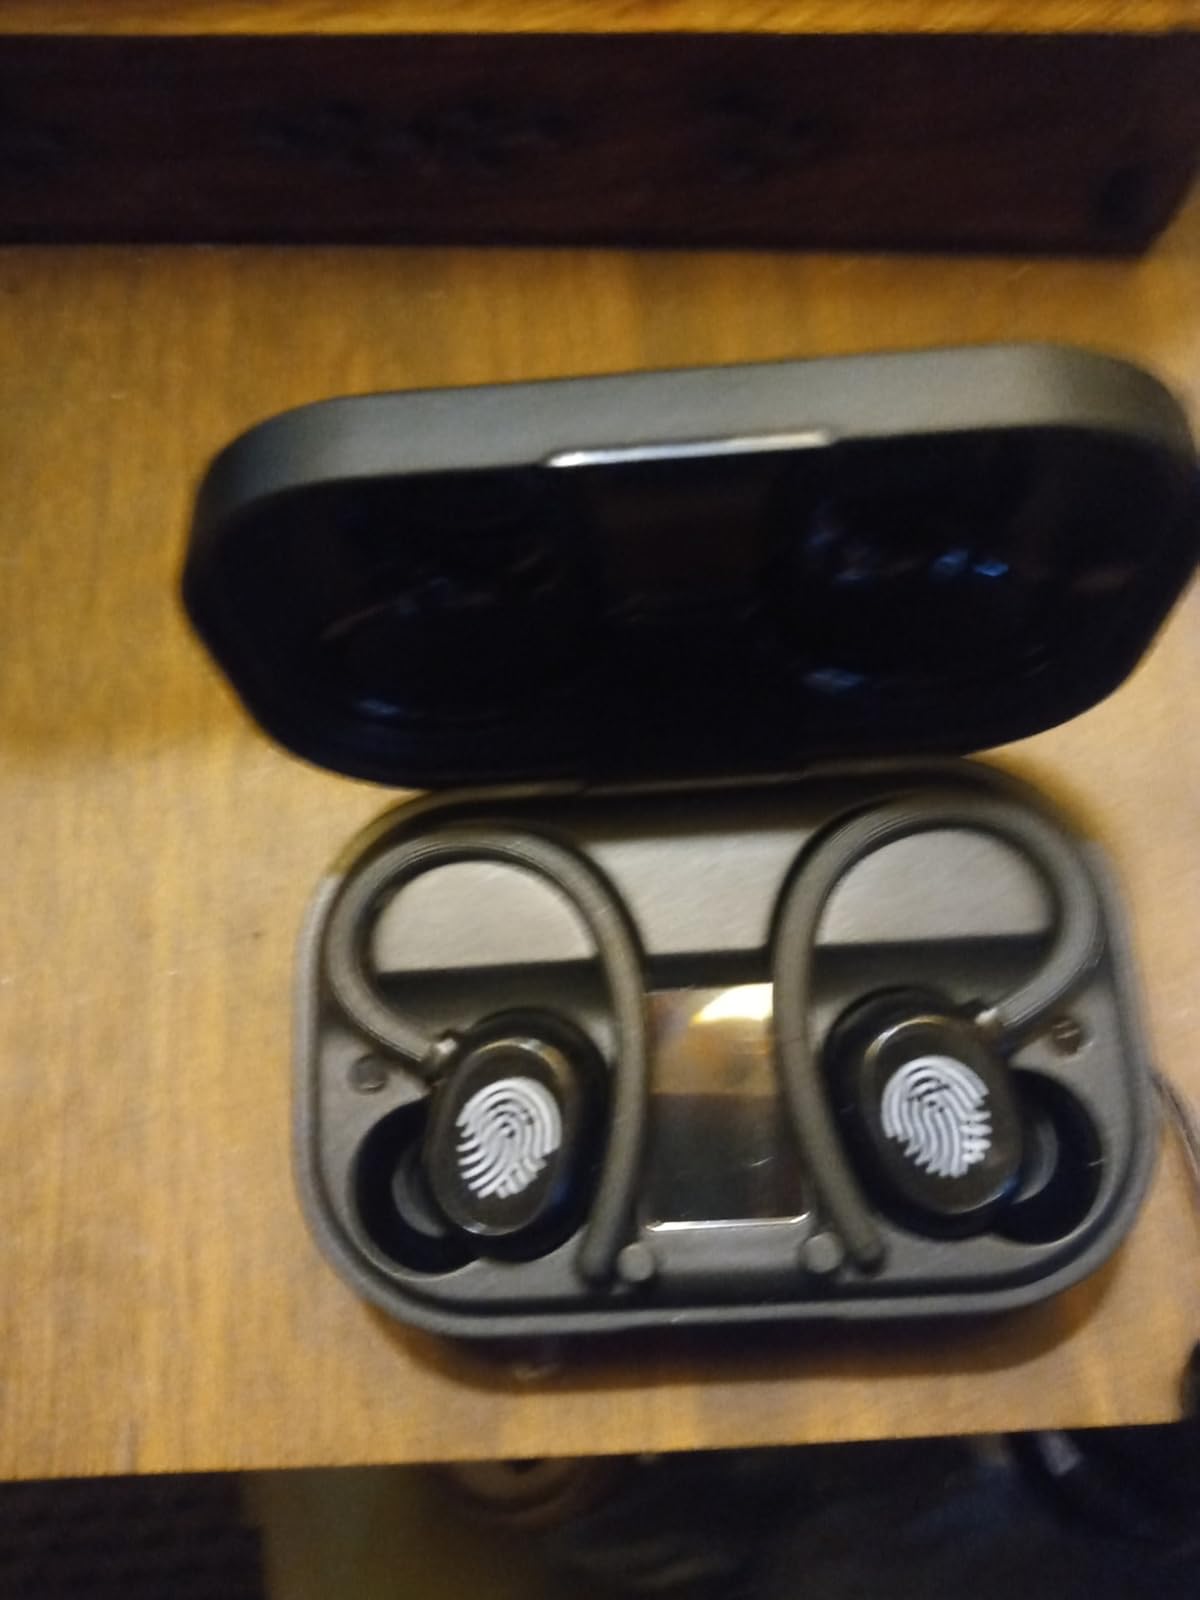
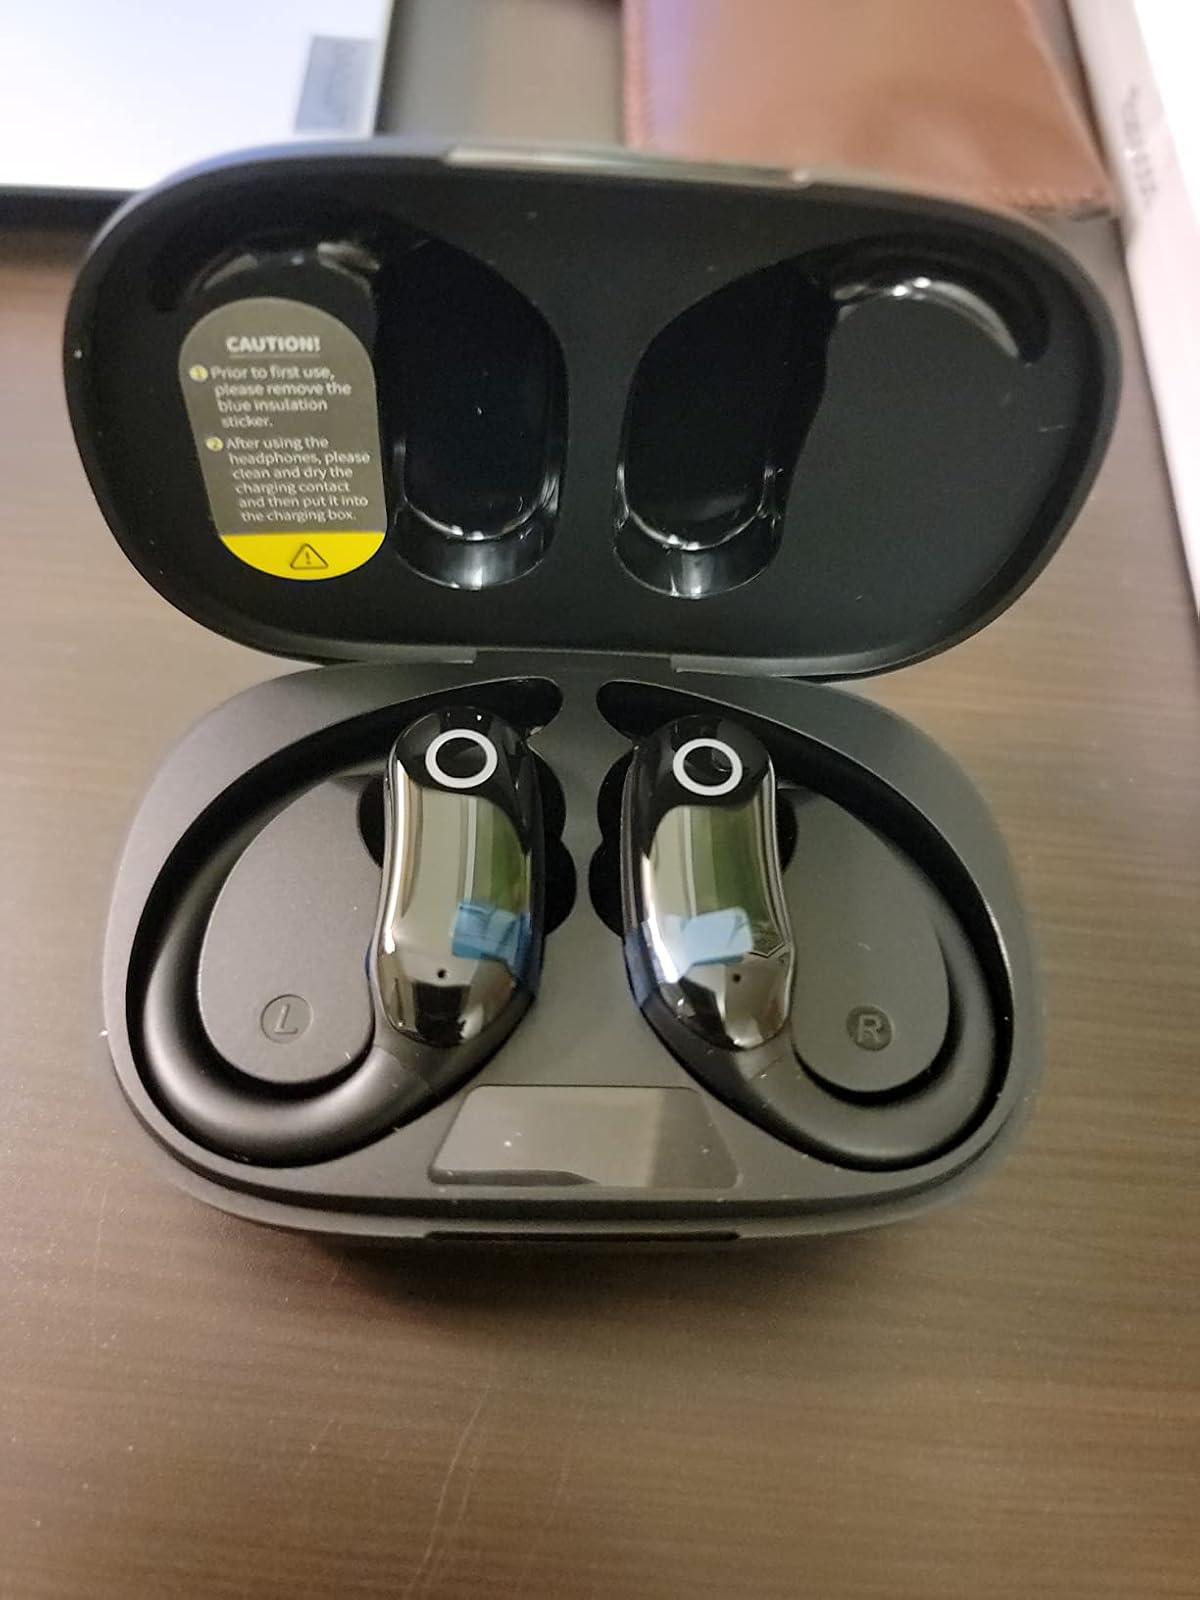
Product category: earbuds
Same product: no